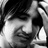
Emotion: sad